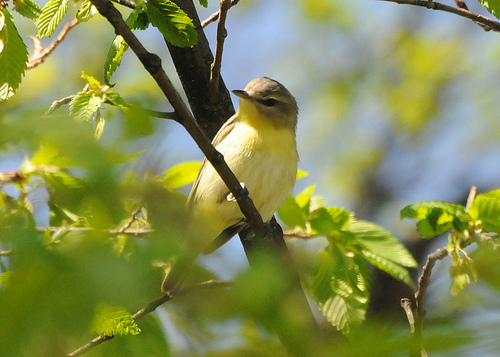
this bird has a yellow breast streaked with white, an olive green head with a darker olive green eye strip, and a short pointed beak.
a small yellow bird with a brown cheek patch and crown and a brown bill.
a small bird with soft hues of yellow and brown with a small pointed beak.
this small bird has a light yellow belly, a tan head, and tan wings.
this little bird has a white belly, yellow breast, gray crown, and little pointy bill.
this bird is yellow with brown and has a very short beak.
the bird has a yellow throat, small grey bill and a small black eyering.
this particular bird has a belly that is white and yellow
this bird has a yellow belly and a small beak.
a small bird with a grey head and a yellow belly, breast, and neck.
Species: Philadelphia Vireo